Leopold Kessler (Zionist)

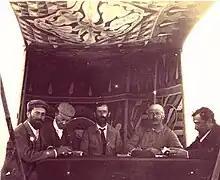
The El Arish team.

In October 1902, Herzl met with the British colonial secretary, Joseph Chamberlain, and England tentatively offered El Arish in the Sinai Peninsula for Jewish colonisation. This would lead, years later, to the Balfour Declaration. During the negotiations, Herzl had Kessler in mind to participate in the expedition. Oskar Marmorek, an Austro-Hungarian Zionist, appealed to Kessler: "I know of no-one who could equal you and your knowledge for our expedition. It is therefore your duty, as a loyal comrade, to make the almost impossible, possible."